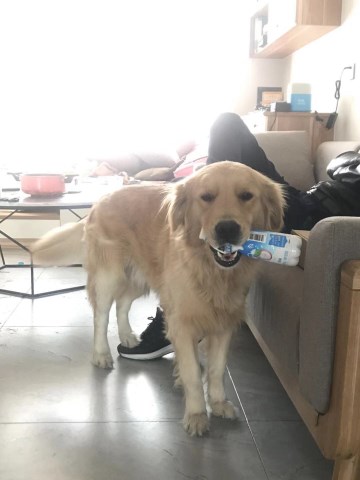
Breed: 5355-n000126-golden_retriever